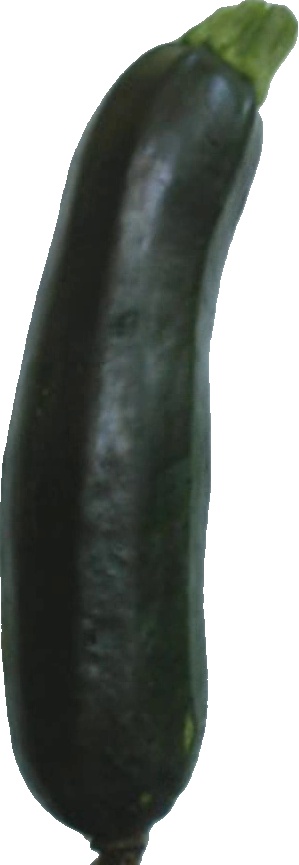
Label: zucchini_dark_1